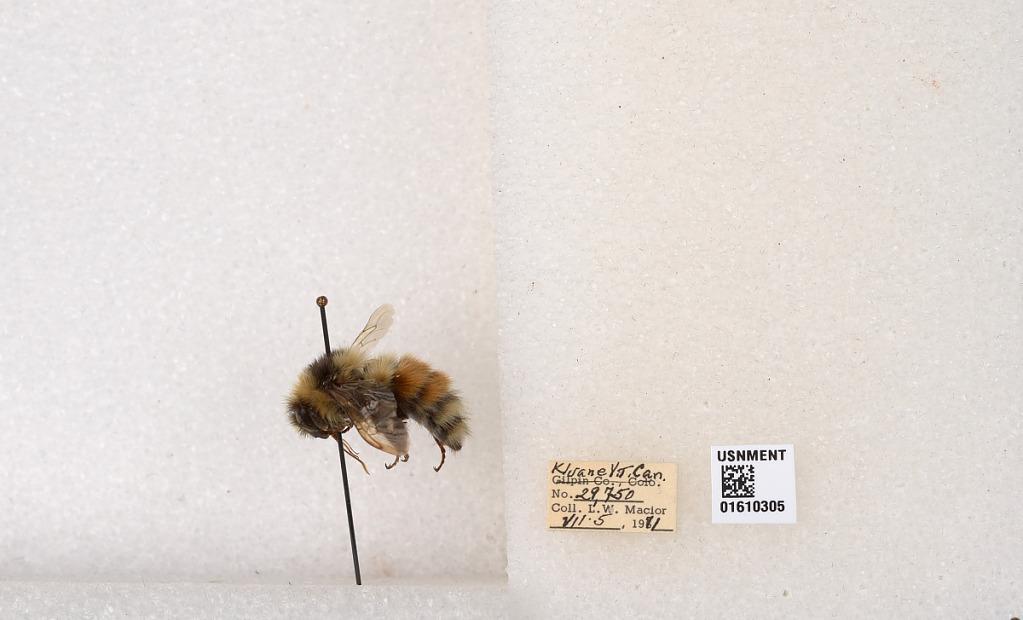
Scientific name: Bombus (Pyrobombus) sylvicola Kirby
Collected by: L. Macior
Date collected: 1971-7-5
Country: Canada
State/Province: Yukon Territory
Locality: Kluane National Park and Reserve
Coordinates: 60.7493, -139.504